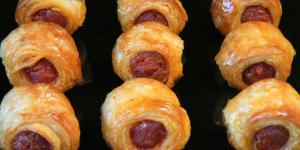
pincho tolosa